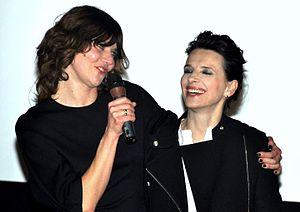
Malgoska Szumowska et Juliette Binoche à l'avant-première du film ""Elles"""
Małgorzata Szumowska, est une réalisatrice polonaise, née le 26 février 1973 à Cracovie.
Elles est un film franco-germano-polonais réalisé par Małgorzata Szumowska, produit en 2011 et sorti en France le 1ᵉʳ février 2012.